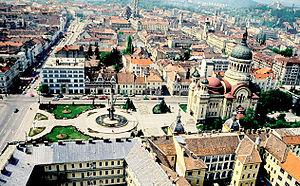
La place Avram Iancu est la place centrale « roumaine » de Cluj-Napoca.